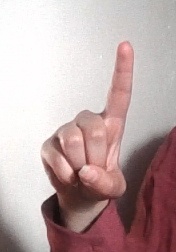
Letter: bb